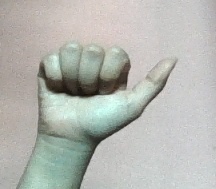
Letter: dhad